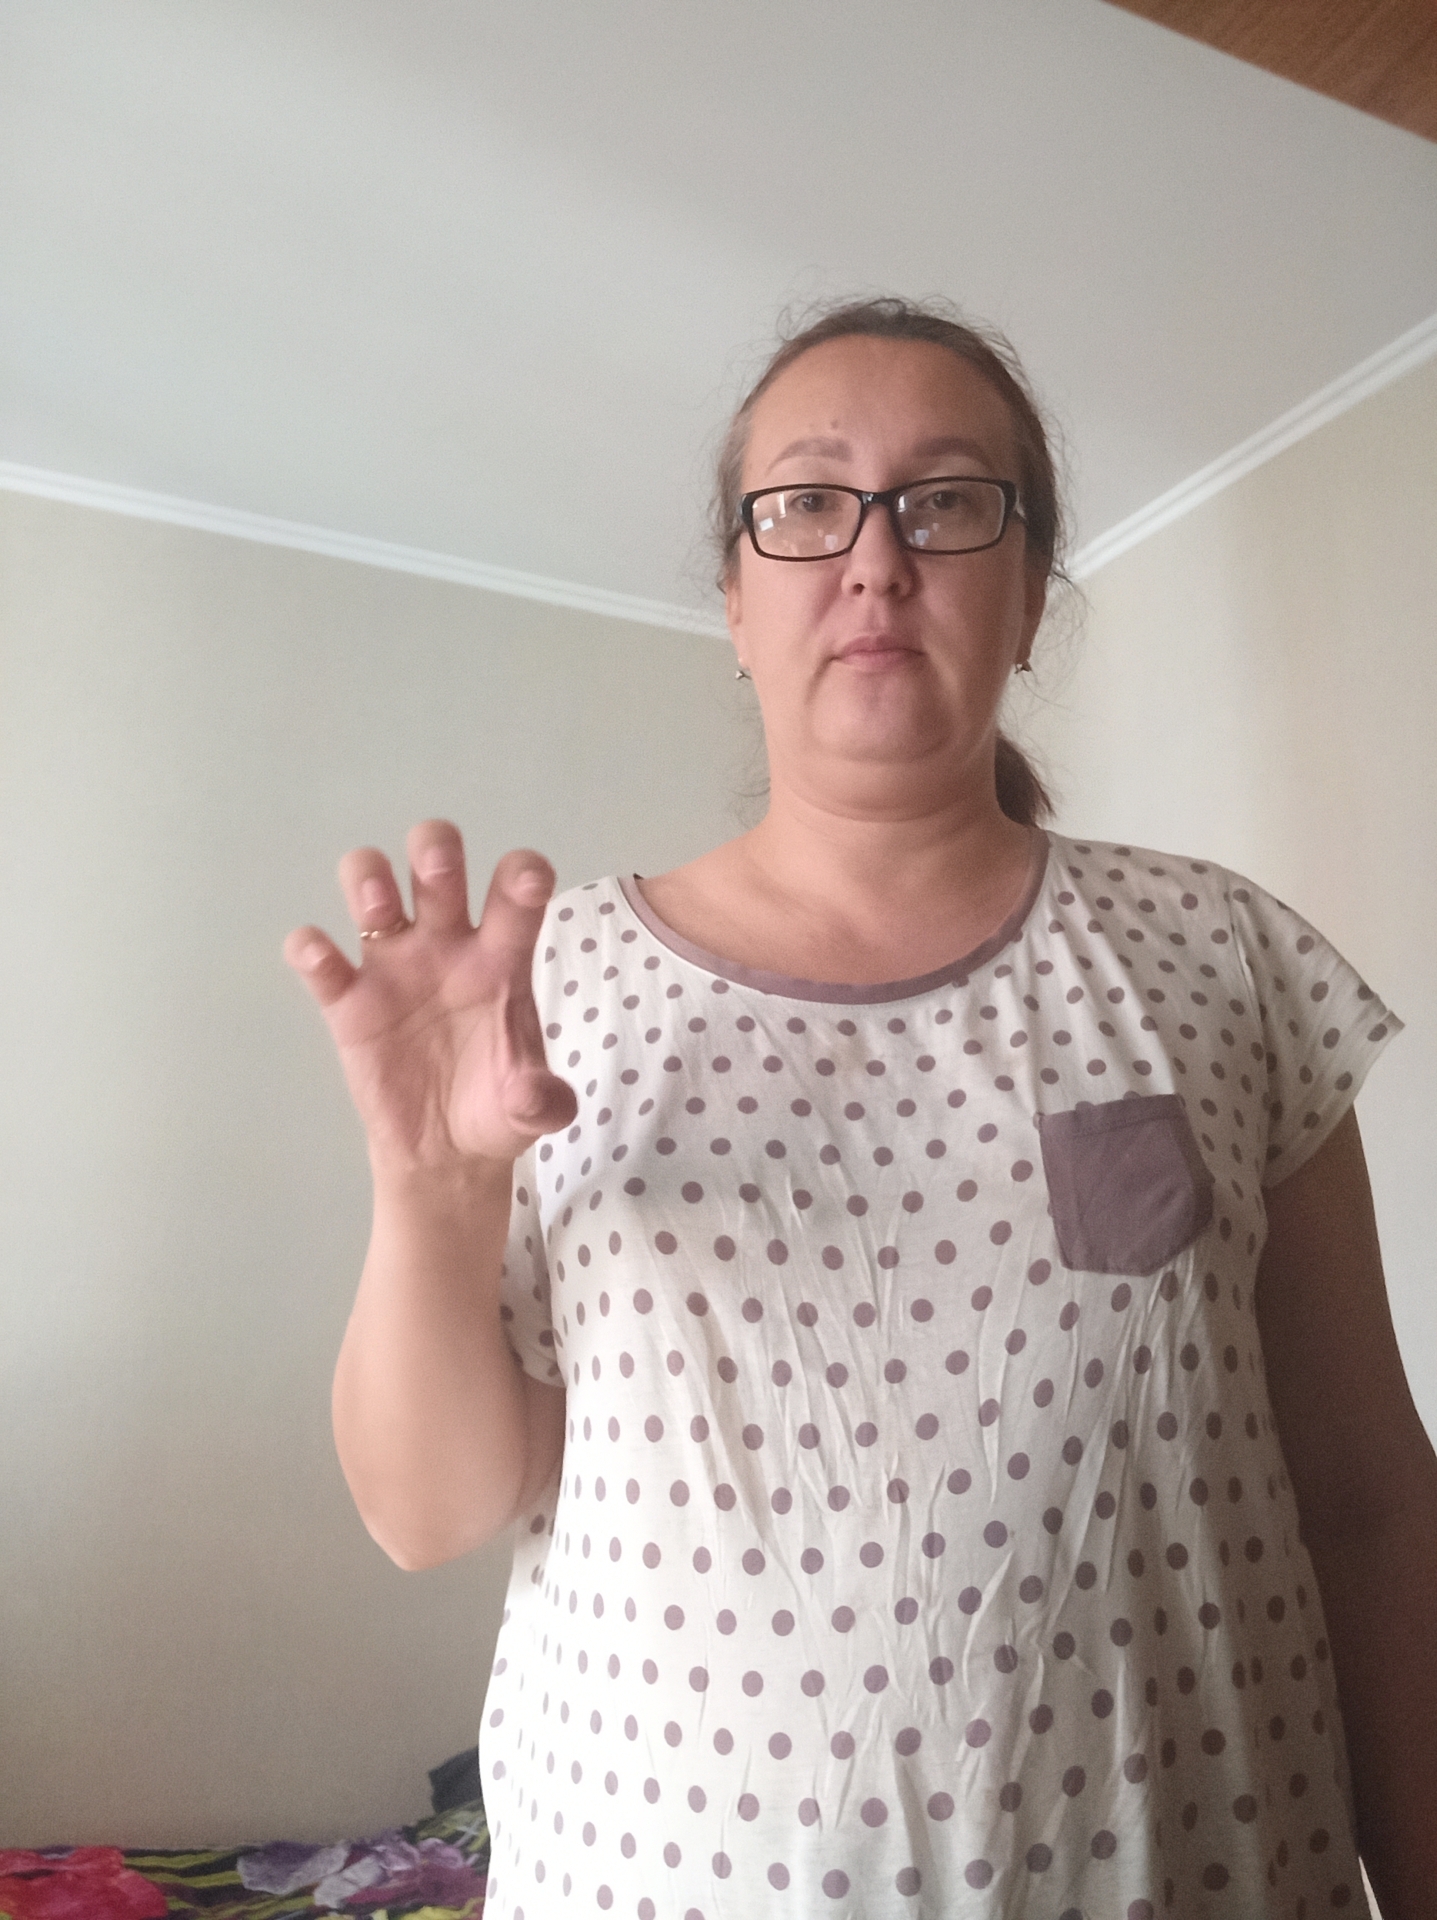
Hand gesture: grabbing